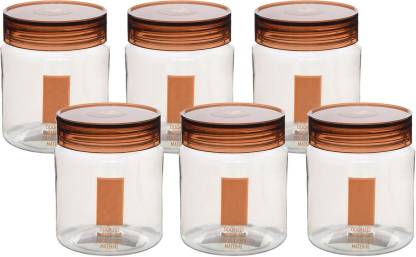
Label: plastic